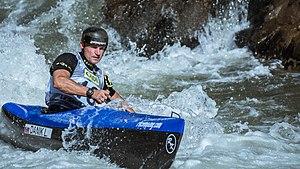
Davide Maccagnan durant le championnat du monde 2019 de canoë de descente à La Seu d'Urgell, Espagne.